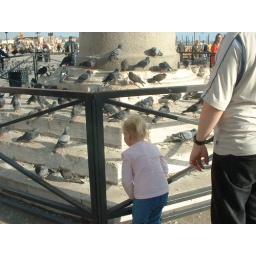
Me at the base of the tower in Venice